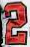
Number: 2